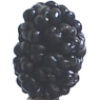
Label: Mulberry 1